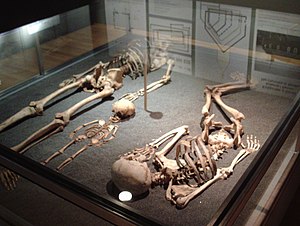
Færøernes Nationalmuseum
Udstilling af skeletter på Færøernes Nationalmuseum
Færøernes Nationalmuseum er et kulturhistorisk museum og nationalmuseum for Færøerne. Det rummer bl.a. fund fra vikingetiden på Færøerne, møntfundet i Sandur, Bådmuseet og de berømte stolegavle fra Kirkjubøur.